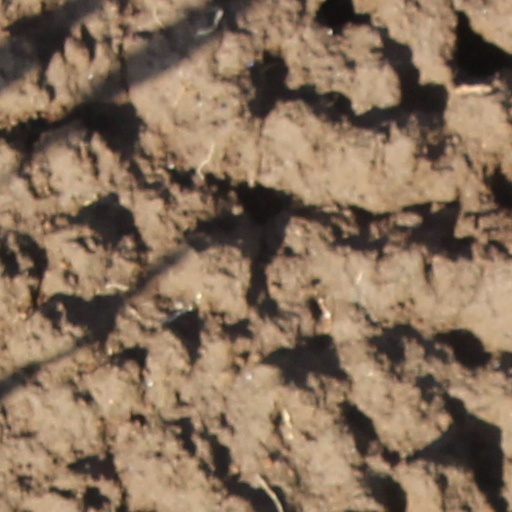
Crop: wheat